Violet CoCo

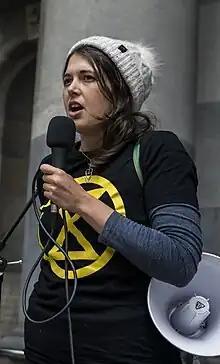
Coco in 2023

Deanna Maree "Violet" Coco, (born 1989 or 1990) usually known as Violet CoCo, is an Australian climate activist who was briefly jailed on remand for blocking the Sydney Harbour Bridge in 2022. She successfully appealed her 15-month jail sentence, with the convictions remaining, in March 2023, after the judge found that her conviction was based on false information from the police about an ambulance being blocked by her protest. She was instead put on a 12 month conditional release order.